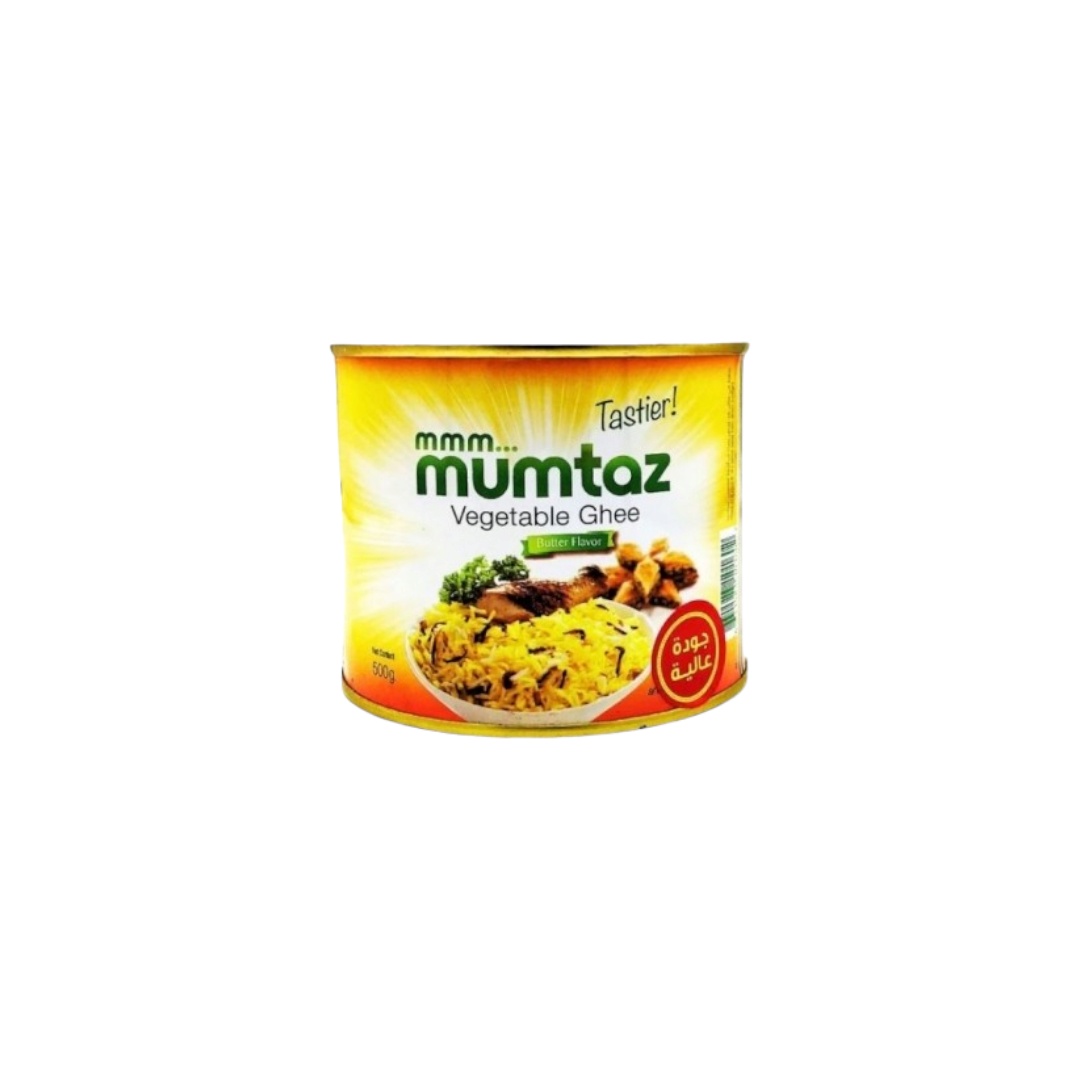
MUMTAZ - GHEE VÉGÉTAL - 500g
Brand: 4S
Category: Food, Beverages & Tobacco > Food Items > Cooking & Baking Ingredients > Cooking Oils > Peanut Oil